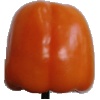
Label: Pepper Orange 1